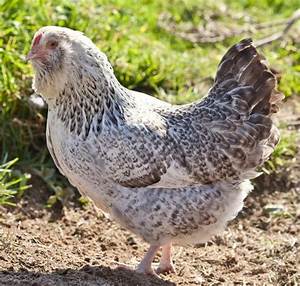
Label: gallina